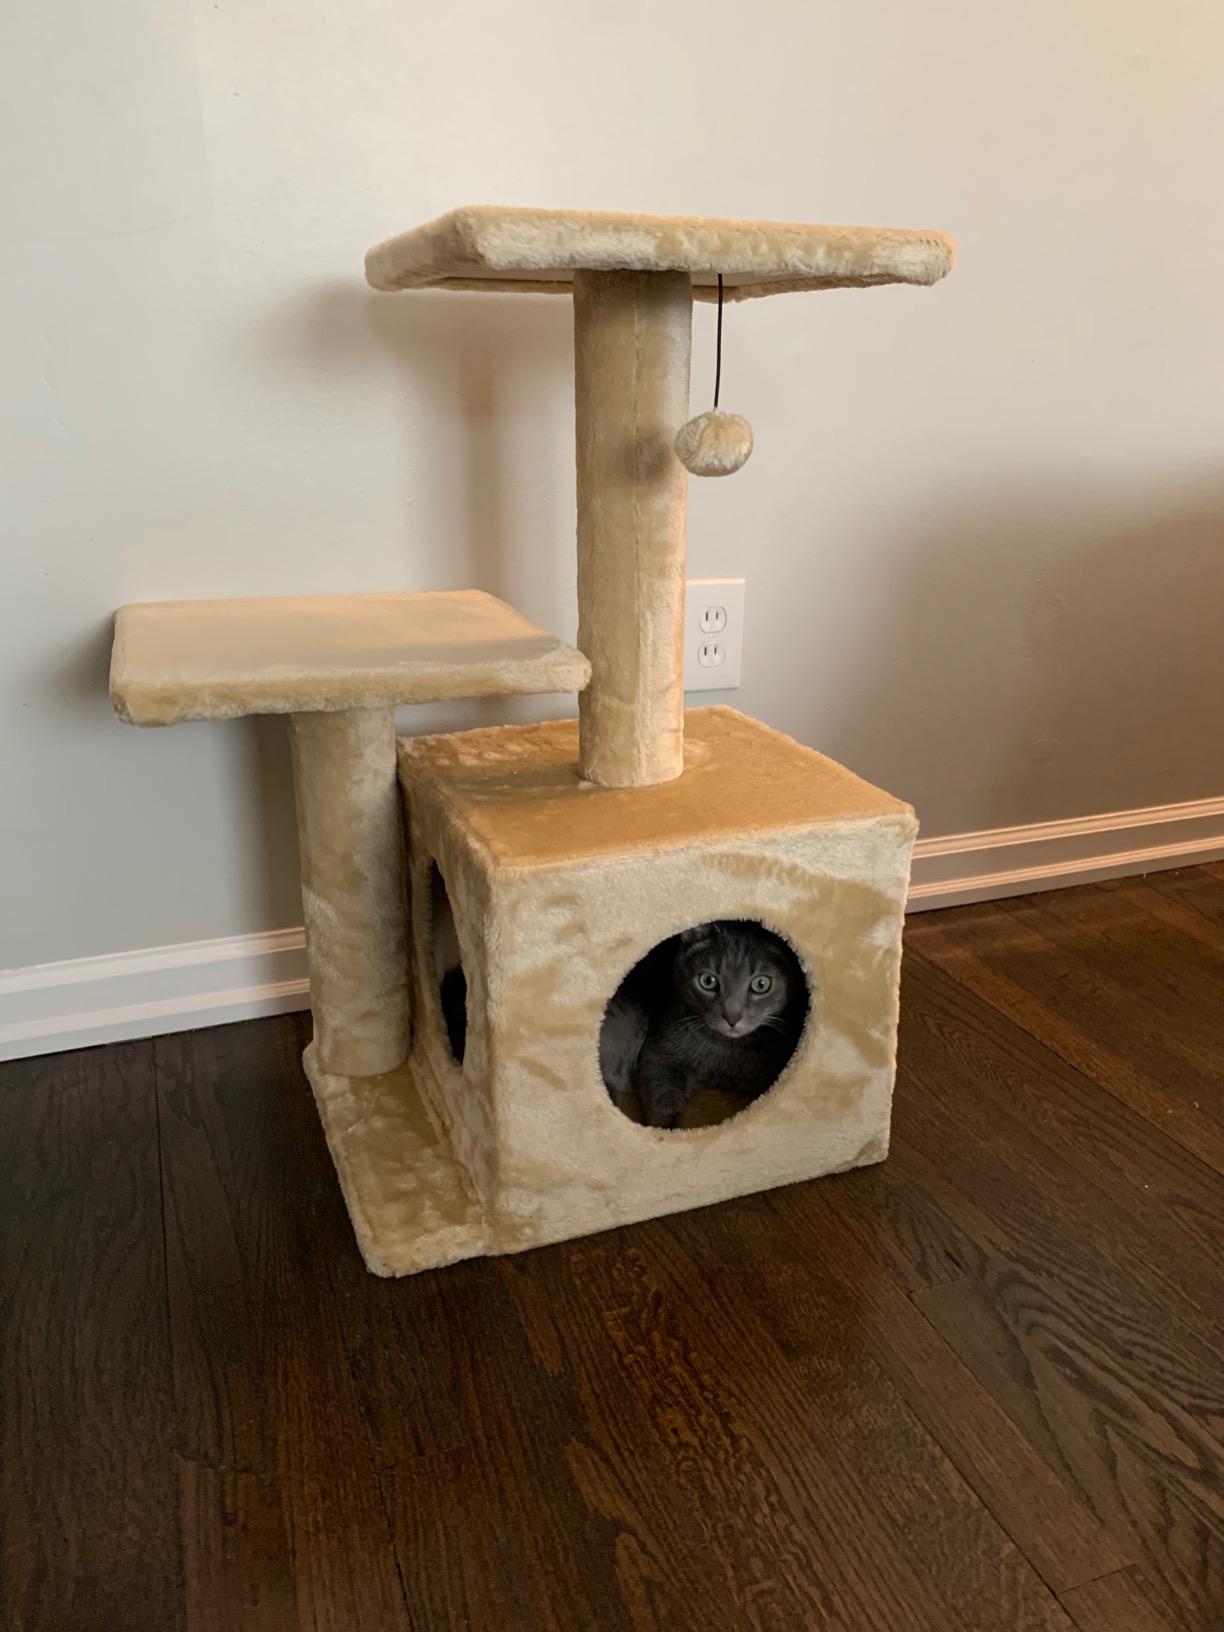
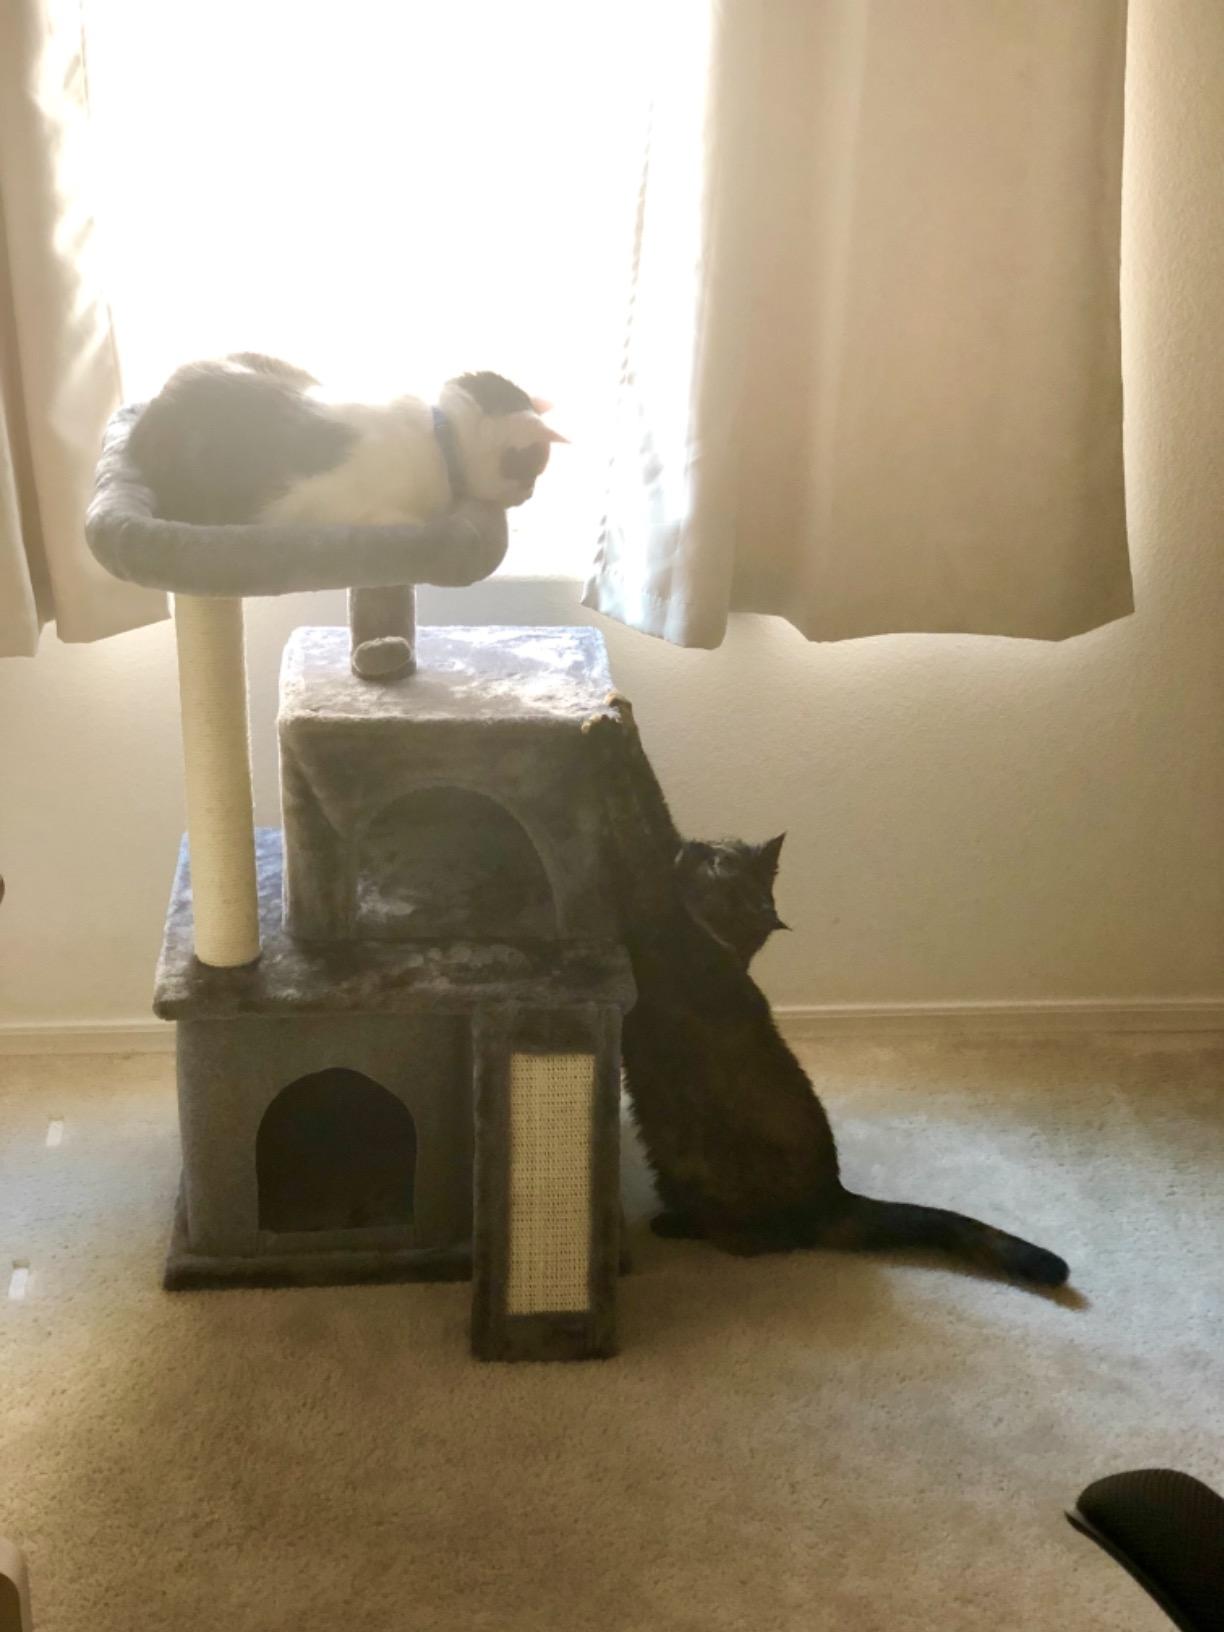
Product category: items_cat tree
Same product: no